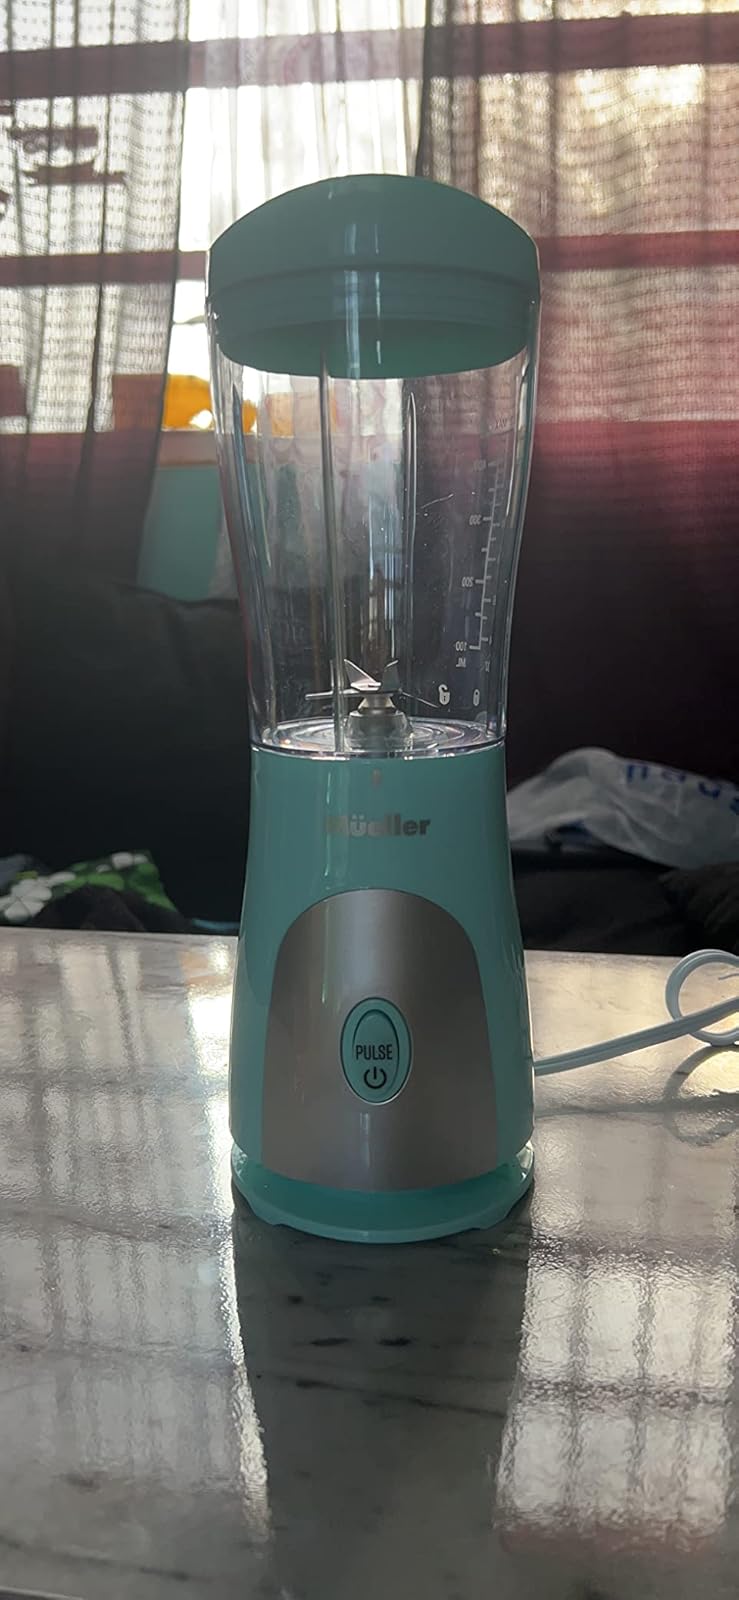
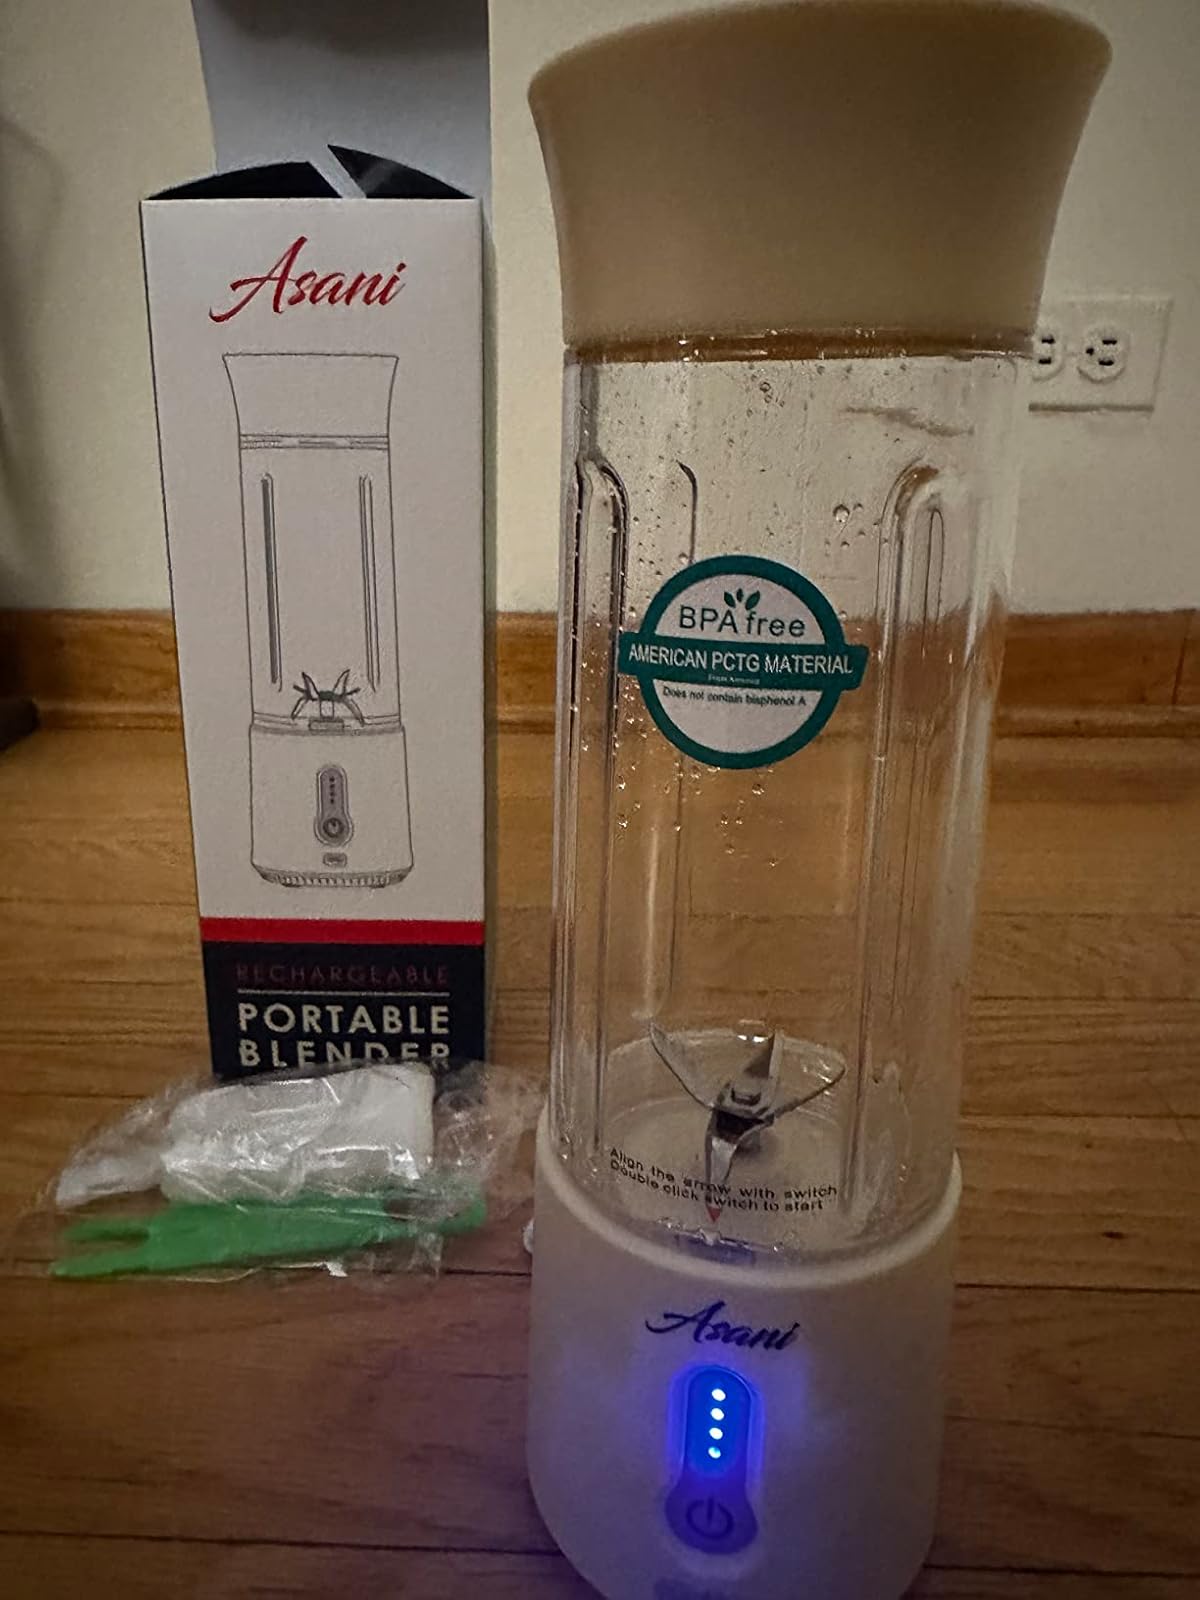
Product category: items_blender
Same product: no